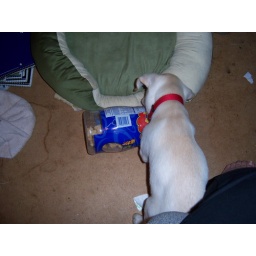
She LOVES this bottle of animal crackers, and carries it around my office.